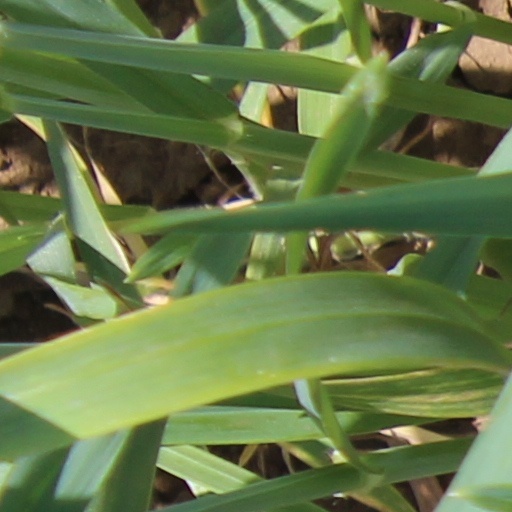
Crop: wheat